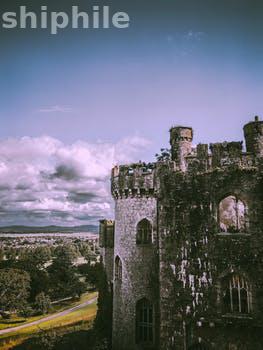
Label: Watermark